Corsica Coachworks

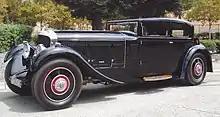
Bentley Speed Six (1930)

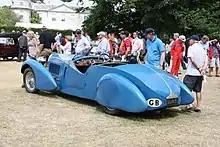
Bugatti 57T (1935)

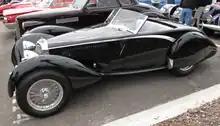
1937 Squire Corsica Short-Chassis Roadster

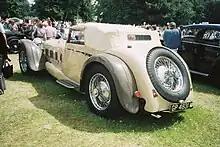
Low-chassis Daimler double-six 50 hp 4-seater drophead coupé (1931) by Corsica chassis modified by Reid Railton at Thomson & Taylor Ltd

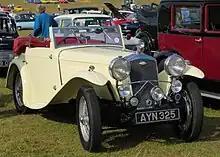
Wolseley Hornet Special bodied by Corsica Coach Works (1934)

Corsica Coachworks was a small British coachbuilding business founded in 1920 just after World War I. They were builders of bespoke car bodies, employing no in-house designer. They realised customers' designs for them. Almost every Corsica body is unique.